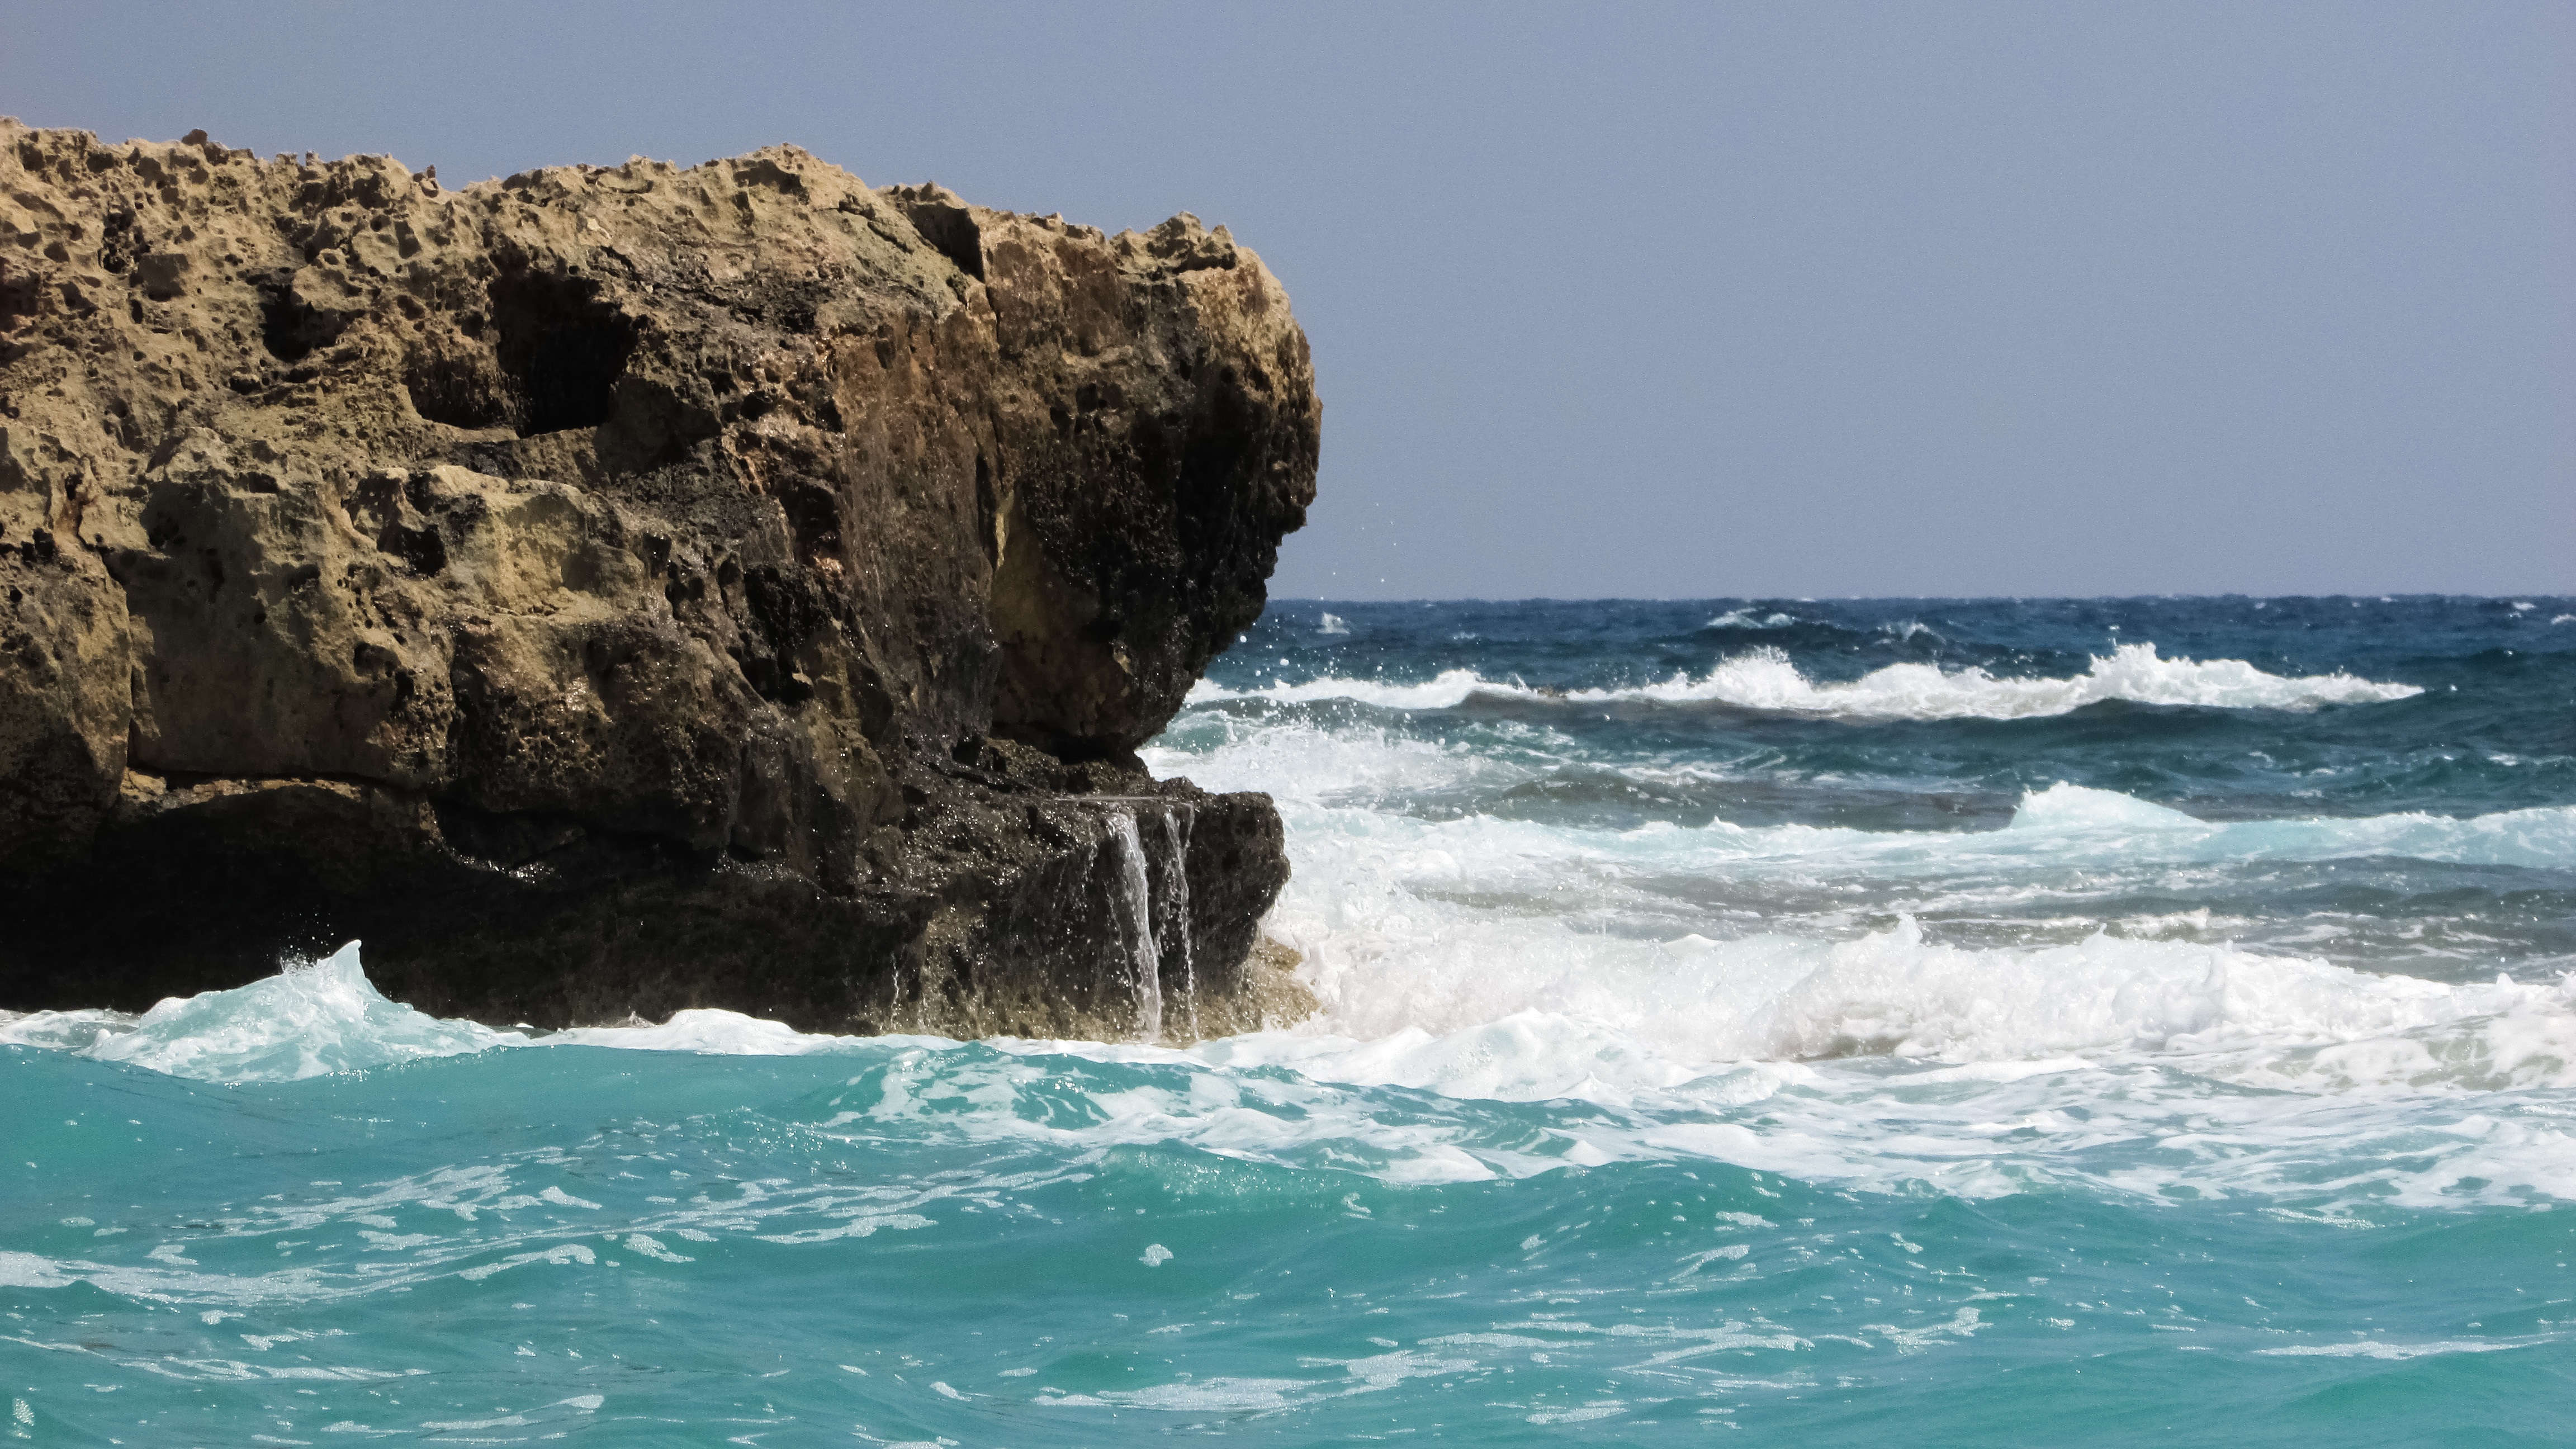
beach, sea, coast, nature, rock, ocean, shore, wave, cliff, scenic, scenery, bay, blue, stack, terrain, material, body of water, cyprus, cape, crashing, islet, smashing, ayia napa, wind wave